John A. Rice (politician)

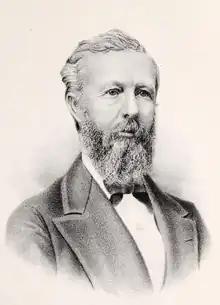
From "The History of Waukesha County, Wisconsin" (1880)

John Ashley Rice (March 17, 1832August 18, 1906) was an American physician, Democratic politician, and Wisconsin pioneer. He served six years in the Wisconsin State Senate, representing Waukesha County. He was also a witness at the trial of Charles J. Guiteau for the assassination of U.S. President James A. Garfield.